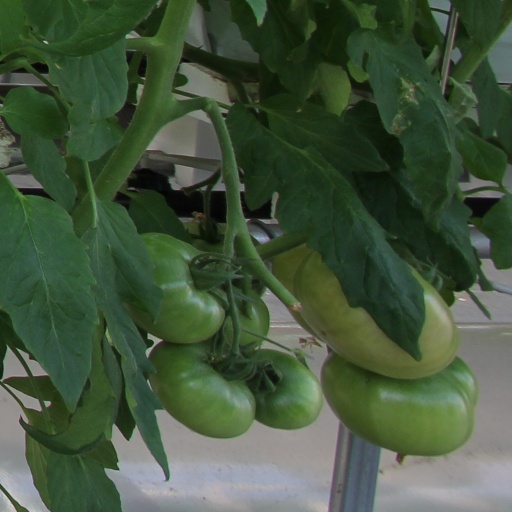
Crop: tomato